Galgo Español

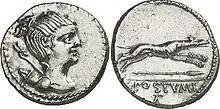
Roman denarius showing a type or greyhound-like dog

Arrian described his personal experience in Spain. His description of hare hunting is very similar to that used with the Galgo nowadays in Spain, adding that it was a general Celtic tradition not related to social class. He indicated that there were not only smooth-haired types of the but also rough-coated ones.